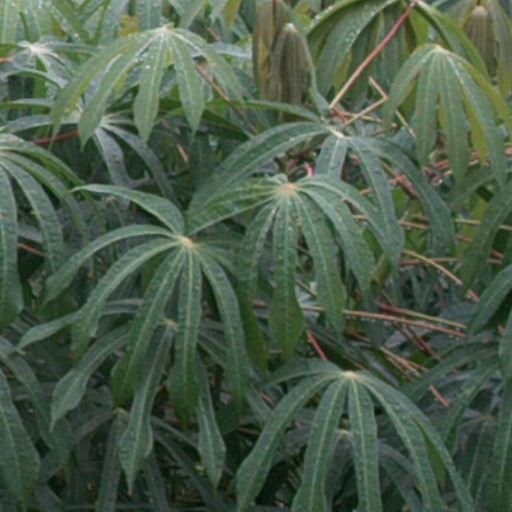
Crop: cassava